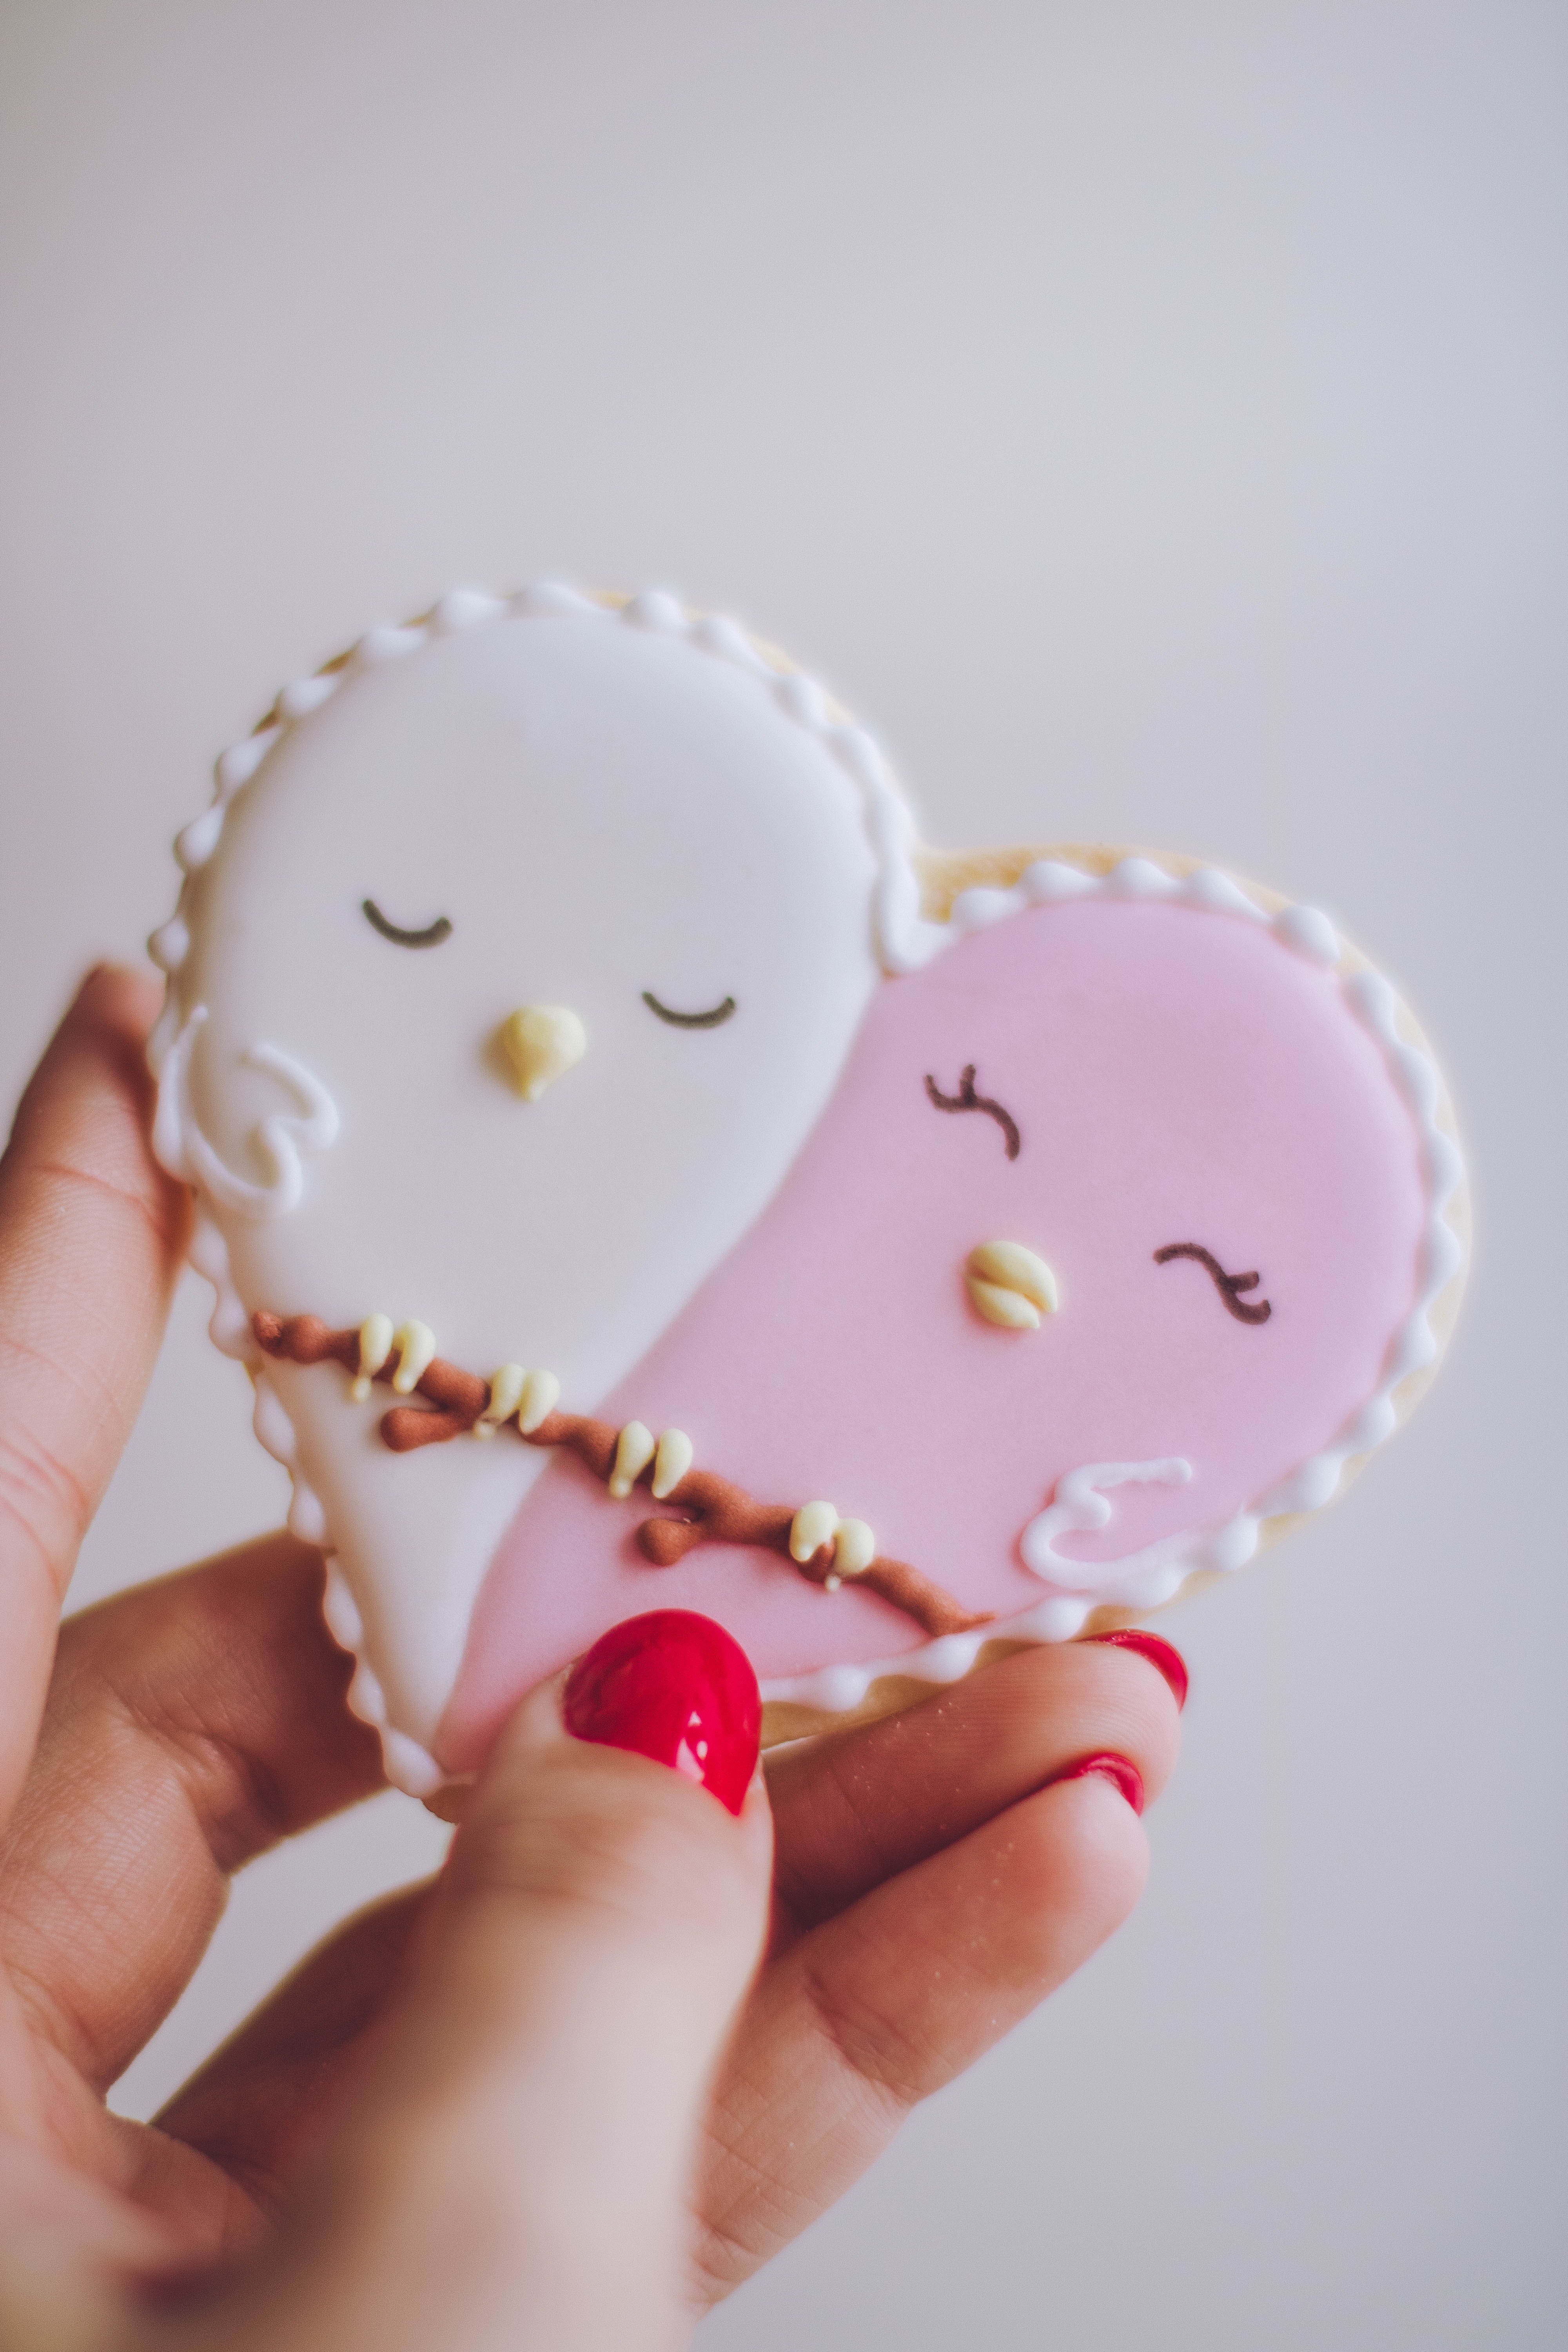
pink, icing, sweetness, hand, food, heart, fondant, buttercream, snack, royal icing, finger, sprinkles, finger food, dessert, cookies and crackers